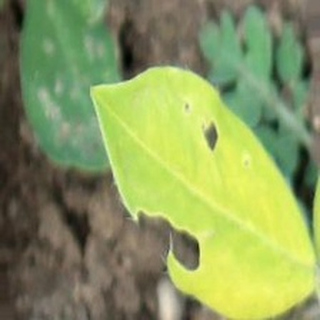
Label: groundnut_nutrition_deficiency